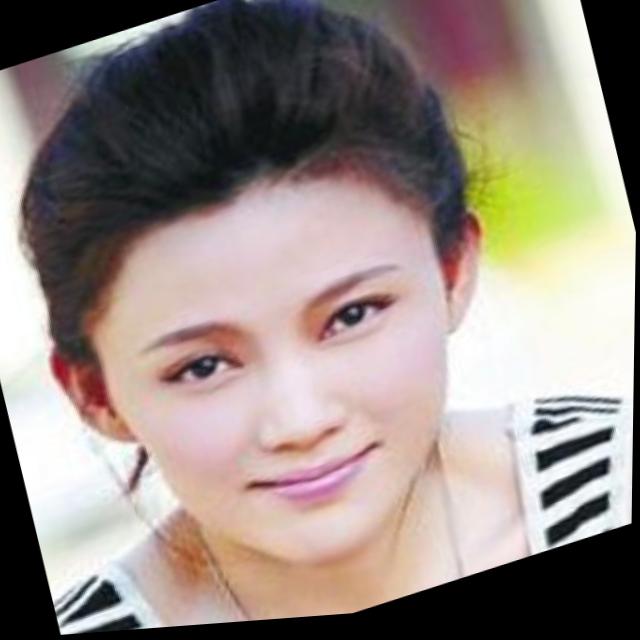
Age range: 21-44